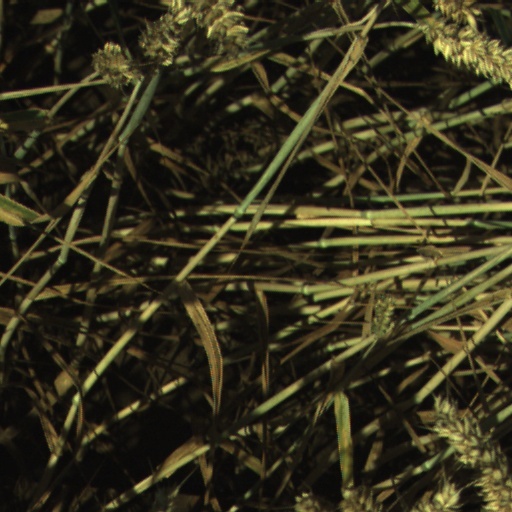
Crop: wheat